Prince of Ning rebellion

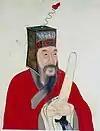
Portrait of Wang Yangming

The issue with the prince was not brought to the attention of the Zhengde Emperor until the summer of 1519. During the years 1517–1519, while the emperor was traveling in the northern borderlands, Qian Ning, who had been working with the prince since 1513, was able to keep the problem hidden from the emperor. However, upon the emperor's return to Beijing in the spring of 1519, his favorite and a general of the Beijing garrison, Jiang Bin, along with his allies, recognized the severity of the situation. This led to an alliance being formed between Jiang Bin, Grand Secretary Yang Tinghe, and high-ranking eunuchs Zhang Yong and Zhang Zhong against the prince, Qian Ning, and Zang Xian, ultimately turning the emperor against them.